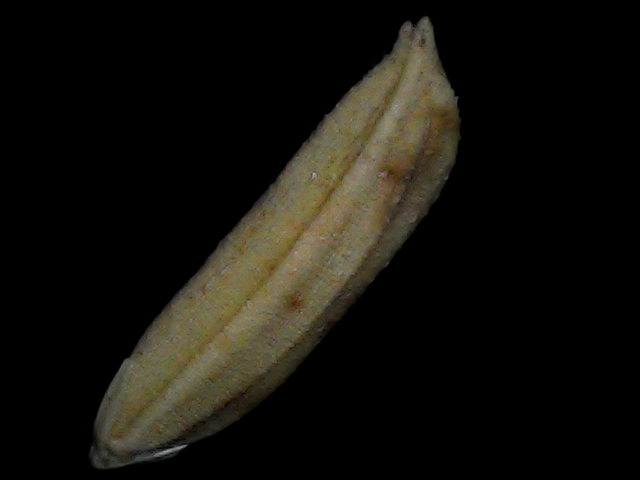
Rice variety: Bd87